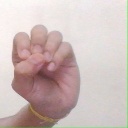
अक्षर: उ